Selena

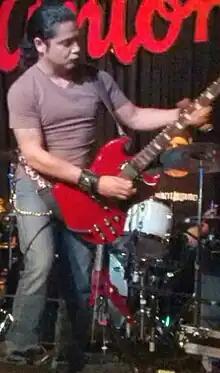
Chris Pérez "(pictured in 2012)" and Selena began a relationship, despite her father's disapproval

José Behar of newly formed label EMI Latin Records, together with the new head of Sony Music Latin, watched Selena perform at the 1989 Tejano Music Awards. Behar was searching for new Latin acts and wanted to sign Selena to EMI's label Capitol Records, while Sony Music Latin offered Quintanilla Jr. twice Capitol's signing fee. Behar thought he had discovered the "next Gloria Estefan" but his superior called Behar illogical because he had been in South Texas less than a week. Quintanilla Jr. chose EMI Latin's offer because of the potential for a crossover album and wanted his children to be the first musicians to sign to the label.